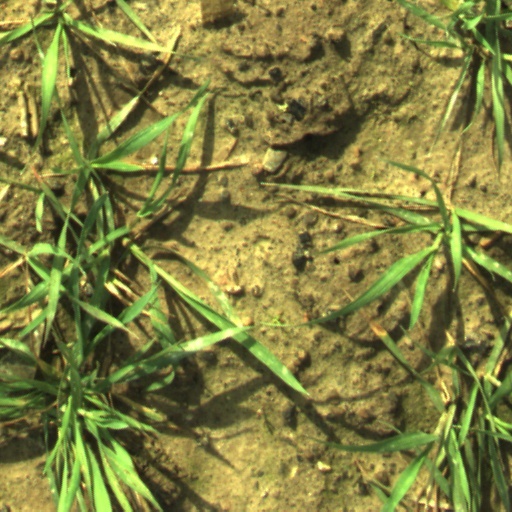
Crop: wheat